Xar Moron River

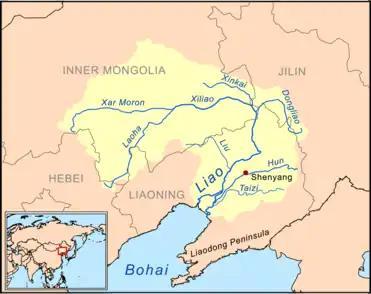
This is a map of the Liao River drainage basin.

The Xar Moron river ( Шар мөрөн, "Yellow River") is a river in Inner Mongolia, in northeast China. It flows through the grasslands of that region, forming a valley that is hospitable to both farming and herding. The valley was once home to the Khitan people.